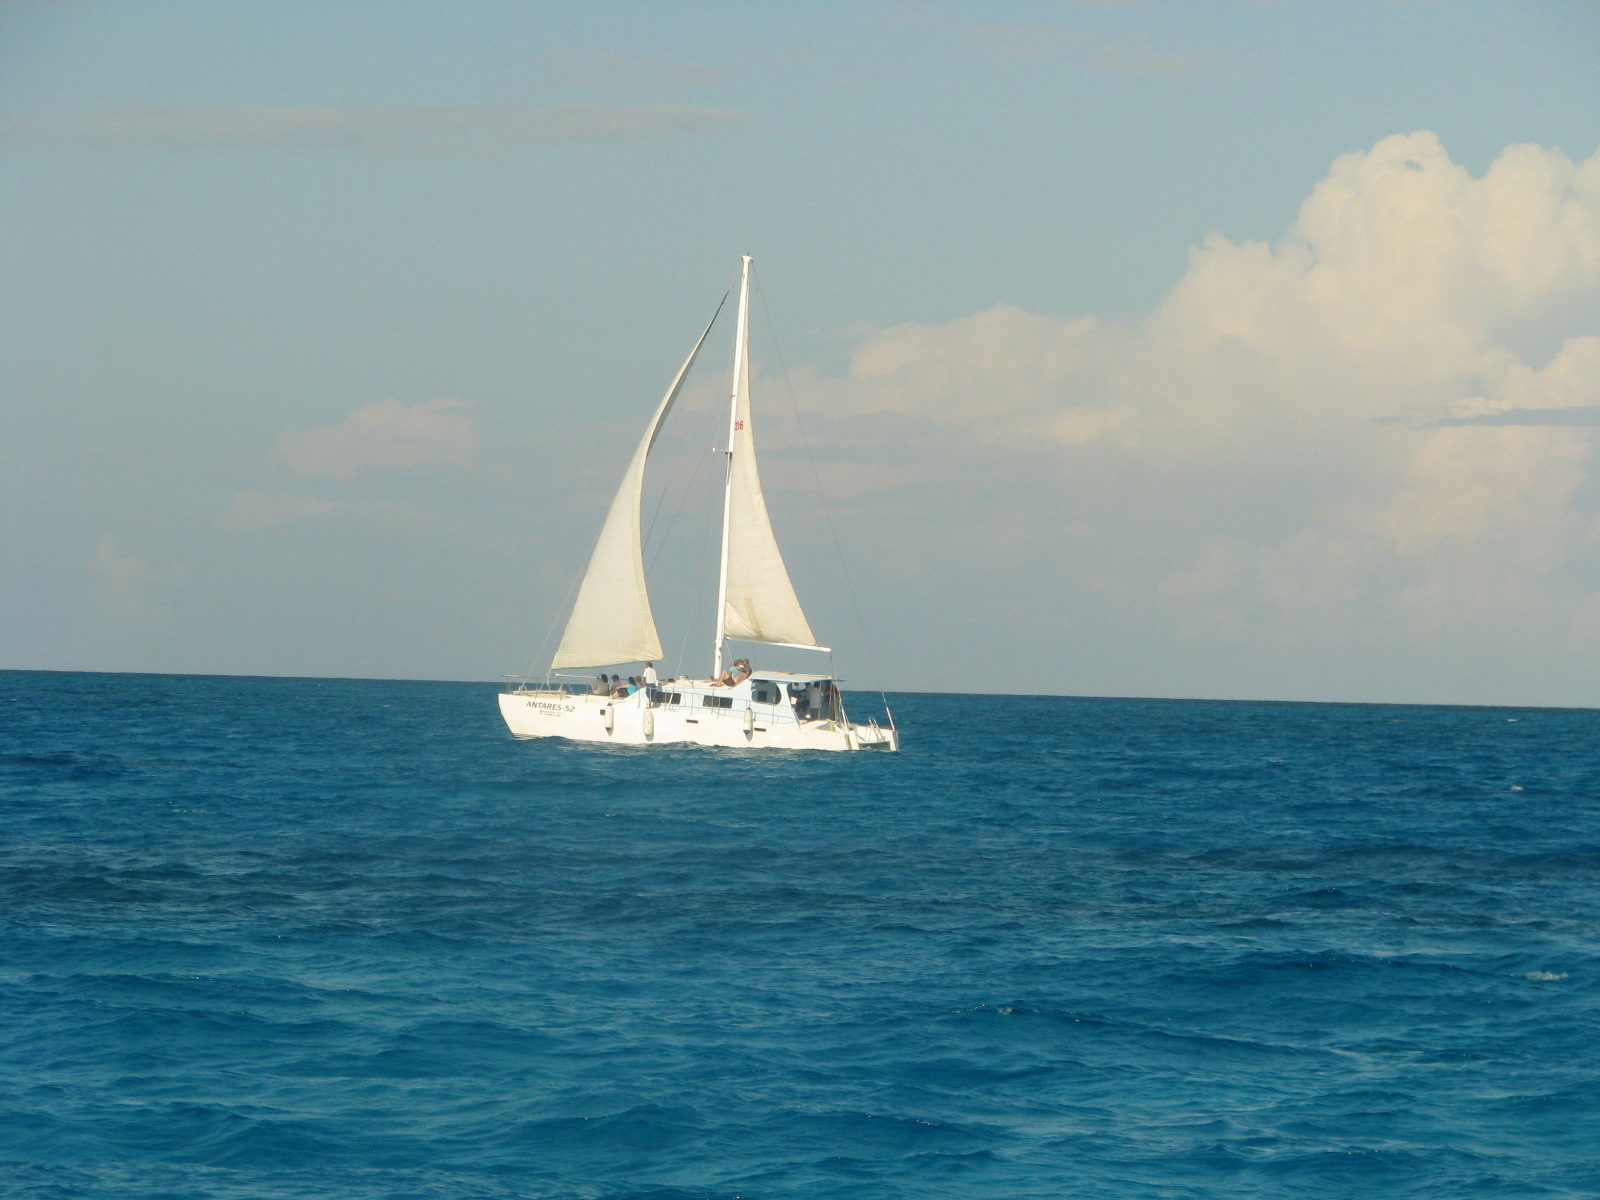
Vehicle type: Ships